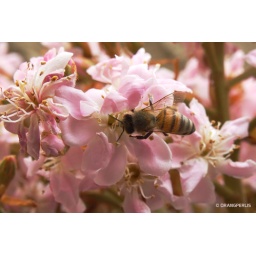
April 9. One tree near my balcony produces this beautiful pink flowers which attract lots of bees.